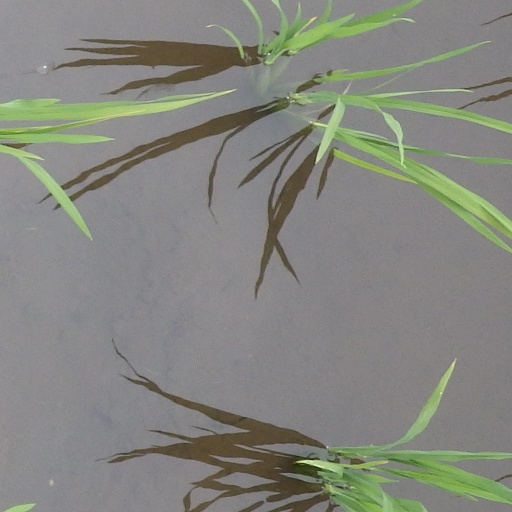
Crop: rice